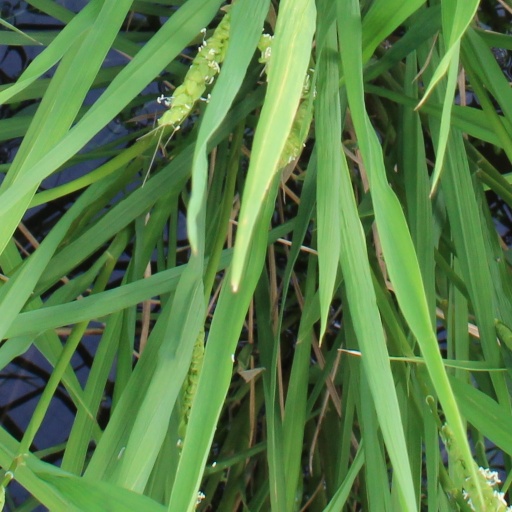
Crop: rice